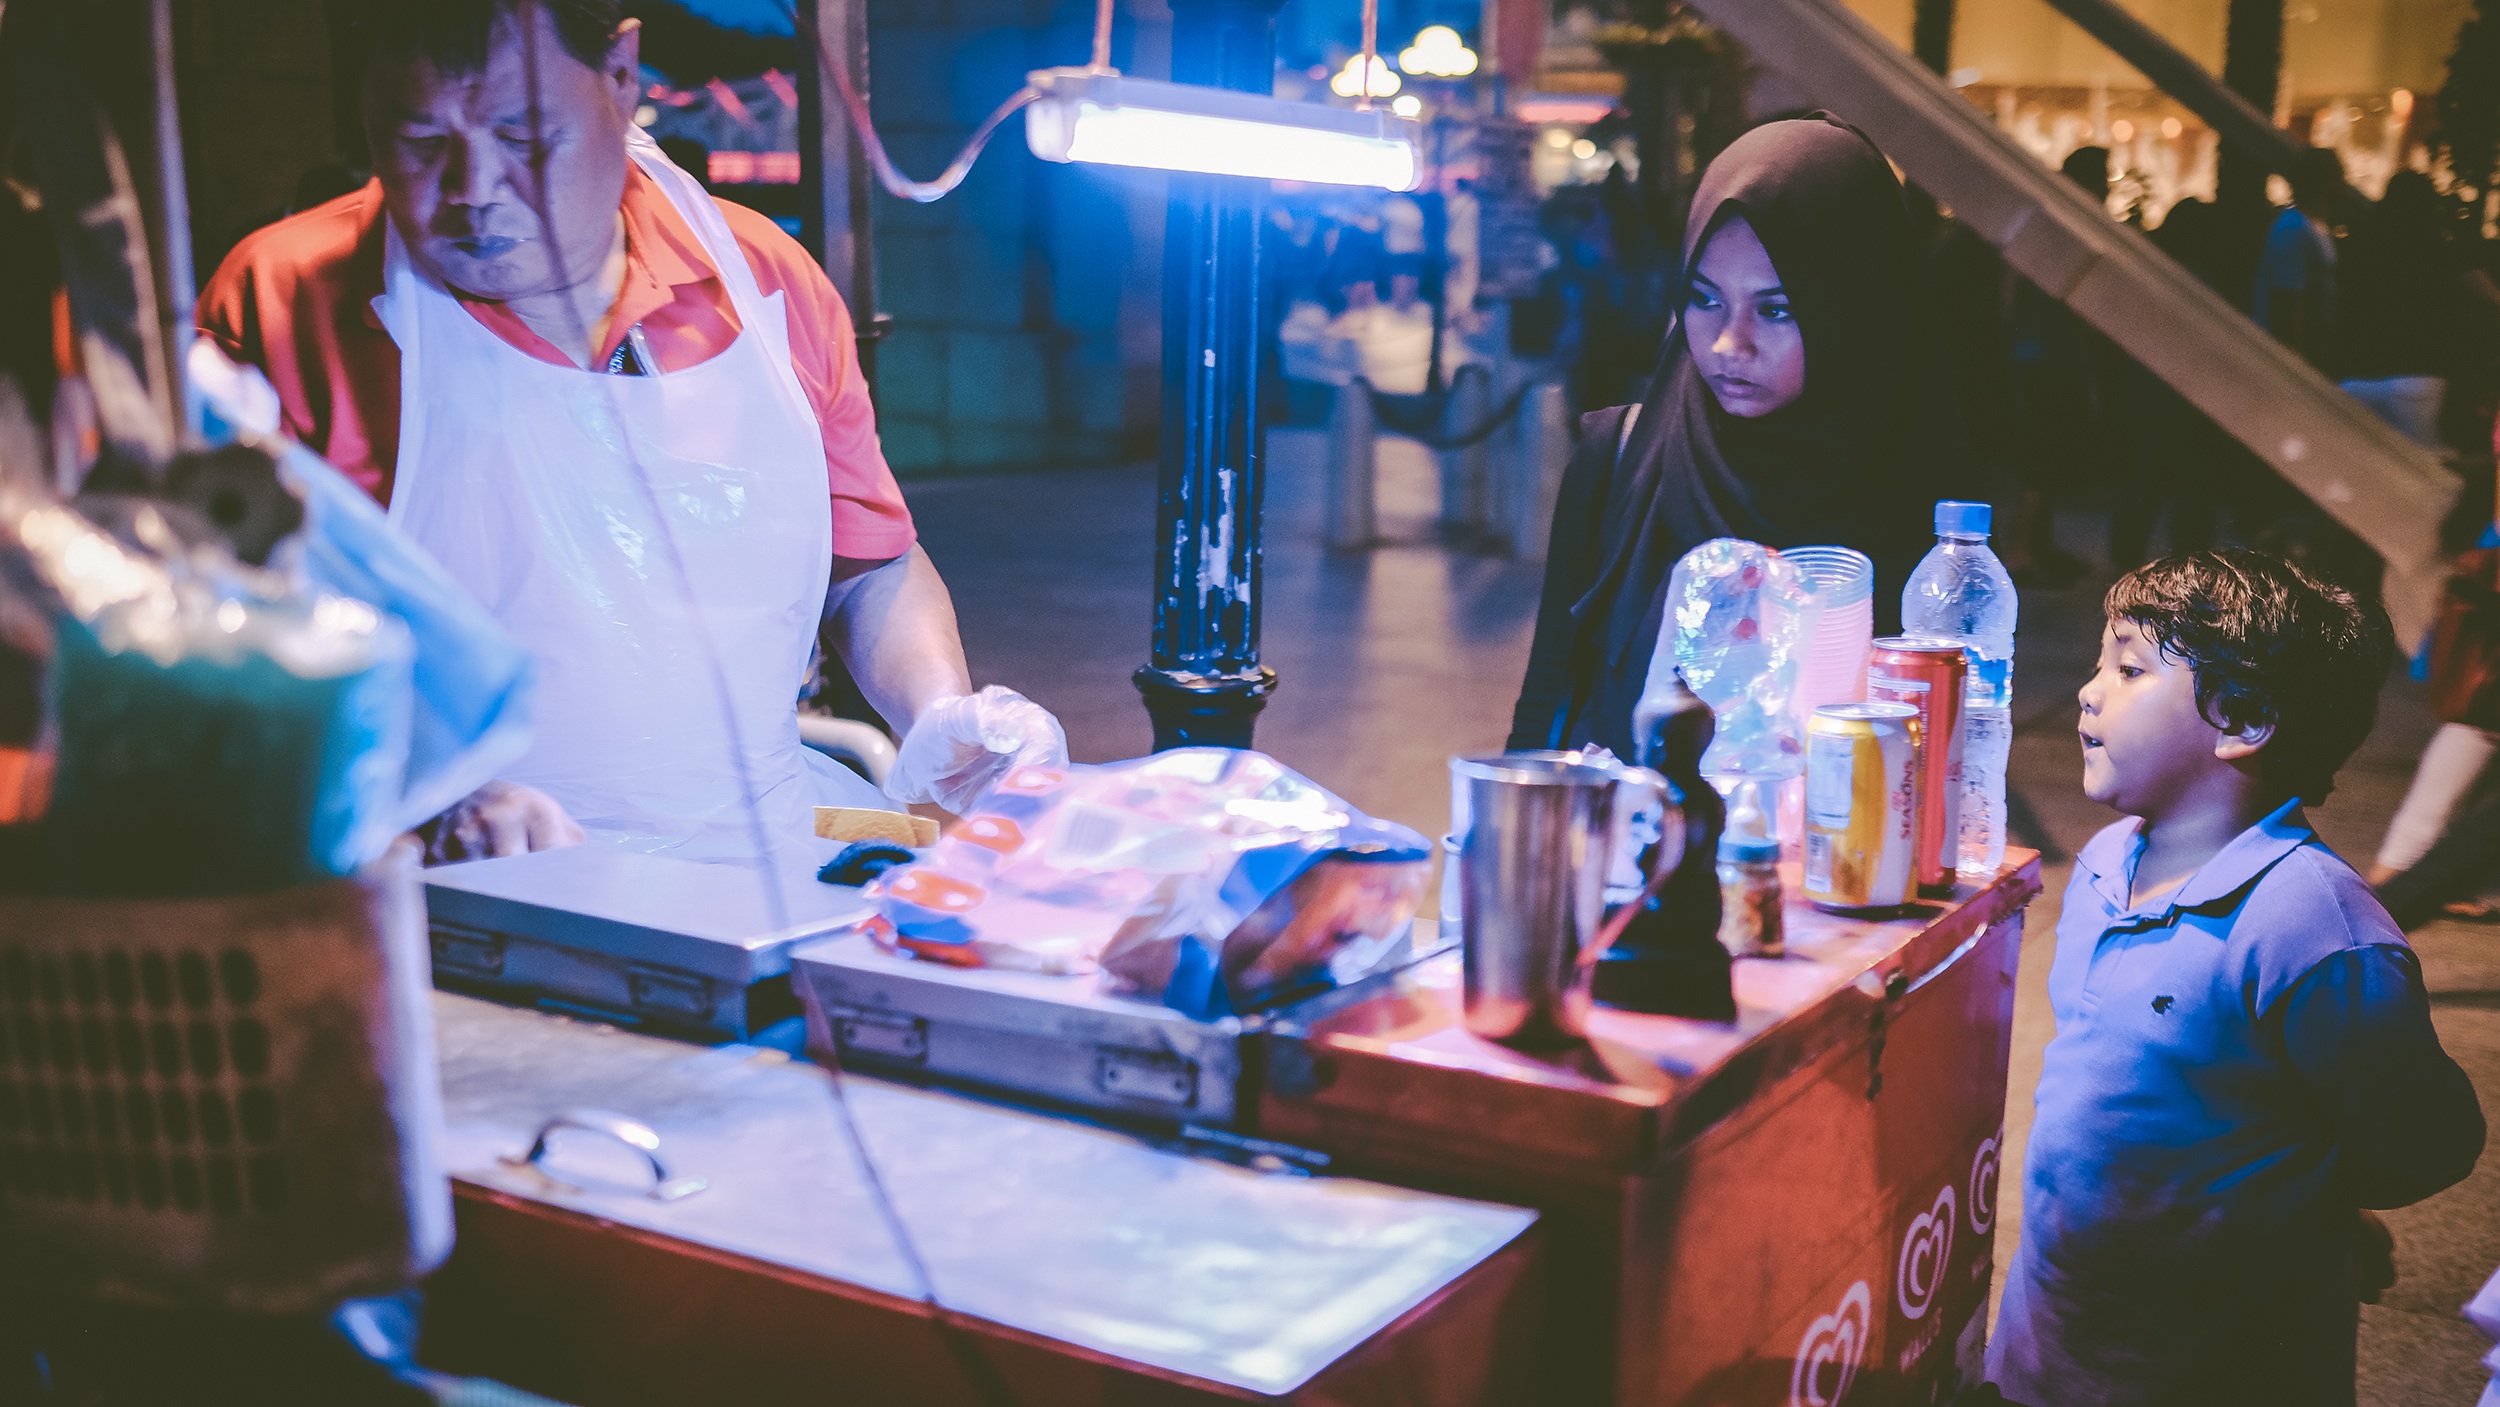
sense